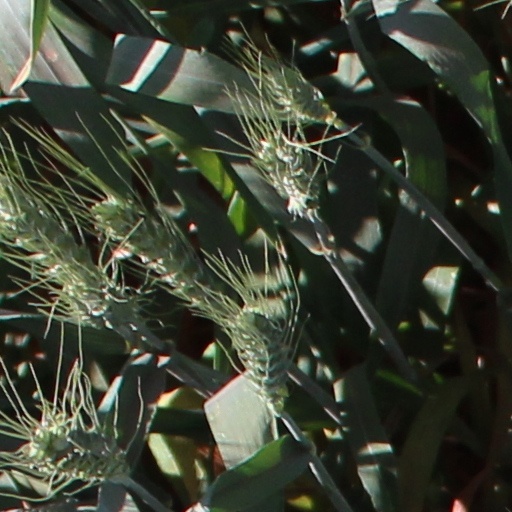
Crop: wheat